Academic dress

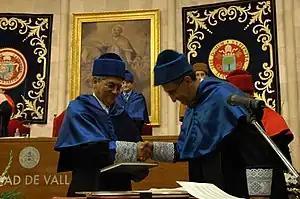
"Honoris causa" doctorates wearing the Spanish doctor's academic dress for Sciences at the University of Valladolid, Spain

The typical Spanish academic dress has Latin origin. It has been regulated since 1850, when Queen Isabella II established several rules about academic dress, according to the centuries-old Spanish custom. The typical Spanish academic dress for doctors is composed by: